Washington Union Station

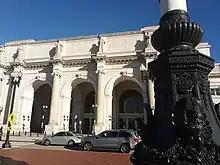
Union Station Facade

The station's tracks are split between a ground level and a lower level. The ground level contains tracks 7–20 (tracks 1–6 no longer exist), which are served by high-level bay platforms at the door level of most trains. These tracks are used by all MARC commuter rail services, all Amtrak "Acela Express" trains, and Amtrak "Northeast Regional" trains that terminate at the station. All of the tracks on this level terminate at the station and are only used by trains arriving from and departing to the north.